Hotel Baxter

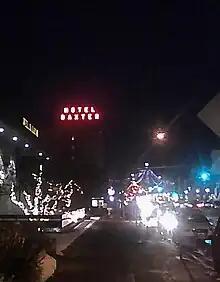
Illuminated sign atop the Hotel

Unique features of the Baxter building include a 32-foot high by 45-foot wide electric "Hotel Baxter" sign on the roof. Erected when the building was completed in 1929, it was intended to be seen from the top of mountain passes up to 70 miles away to "serve as a beacon for travelers." The red neon sign was nonfunctional for about 40 years, but was refurbished, repaired, and officially re-lit on January 10, 2013, in a ceremony, where U.S. Senator and part-time Bozeman resident Max Baucus called it "A crown jewel of Bozeman." However, a researcher at Montana State University has raised concerns about light pollution, generating some local controversy. The roof of the building also features a flashing blue light, which is turned on throughout the winter to alert local skiers when new snow is falling at the Bridger Bowl Ski Area. First installed in 1988, it is activated each time Bridger Bowl accumulates two inches of fresh snow, and remains on for 24 hours thereafter. Local skiers depend upon the beacon because the ski area can have a great deal of fresh powder snow, dubbed "cold smoke" by the locals, even when it is not snowing in Bozeman. For this reason, maintenance of the light is a priority for skiers and only once in 20 years was it out of operation for two days.